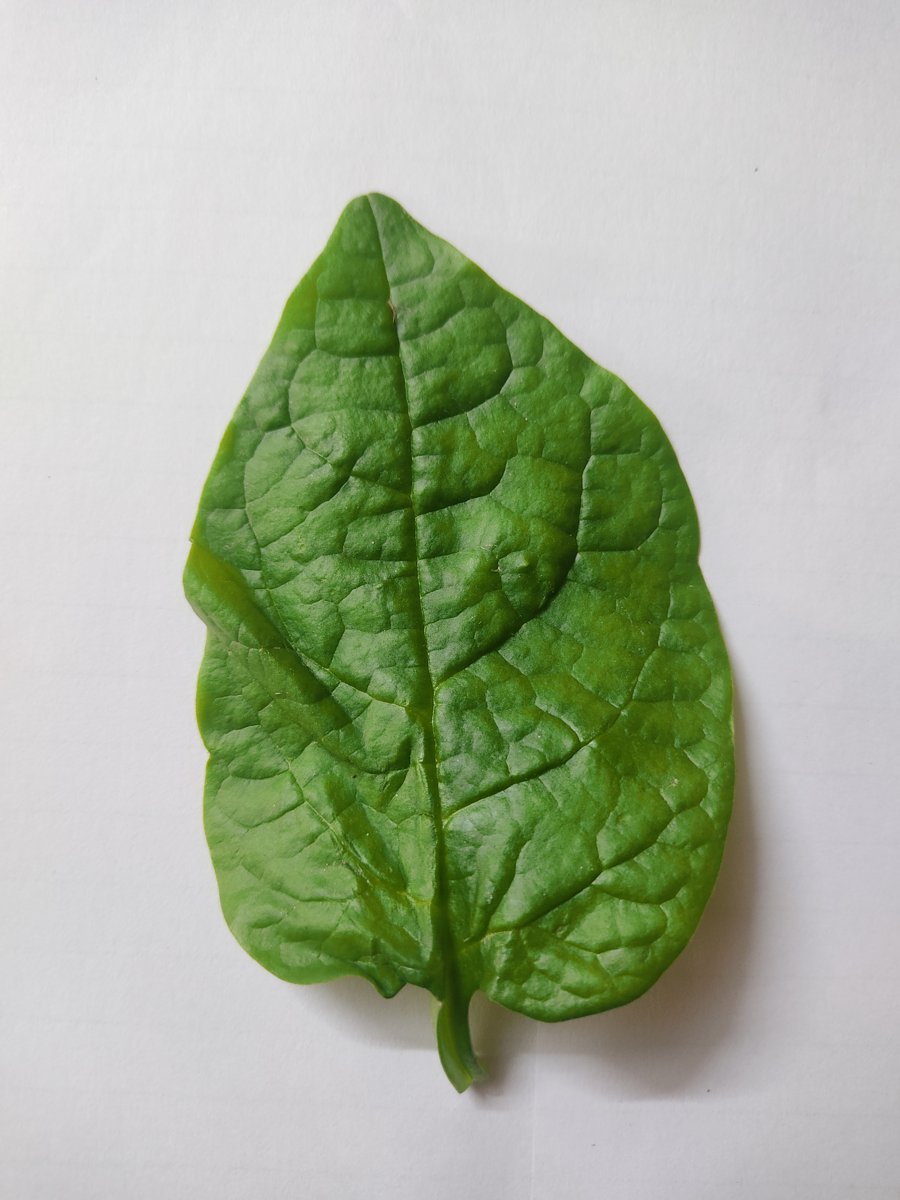
Label: Healthy-Leaf